John Gilbert (actor)

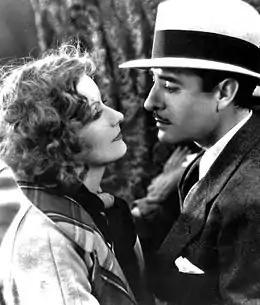
Gilbert with Garbo in "A Woman of Affairs" (1928)

Gilbert made "The Cossacks" (1928) with Adoree; "Four Walls" (1928) with Crawford; "Show People" (1928) with Marion Davies for Vidor, in which Gilbert only had a cameo; and "The Masks of the Devil" (1928) for Victor Sjöström.